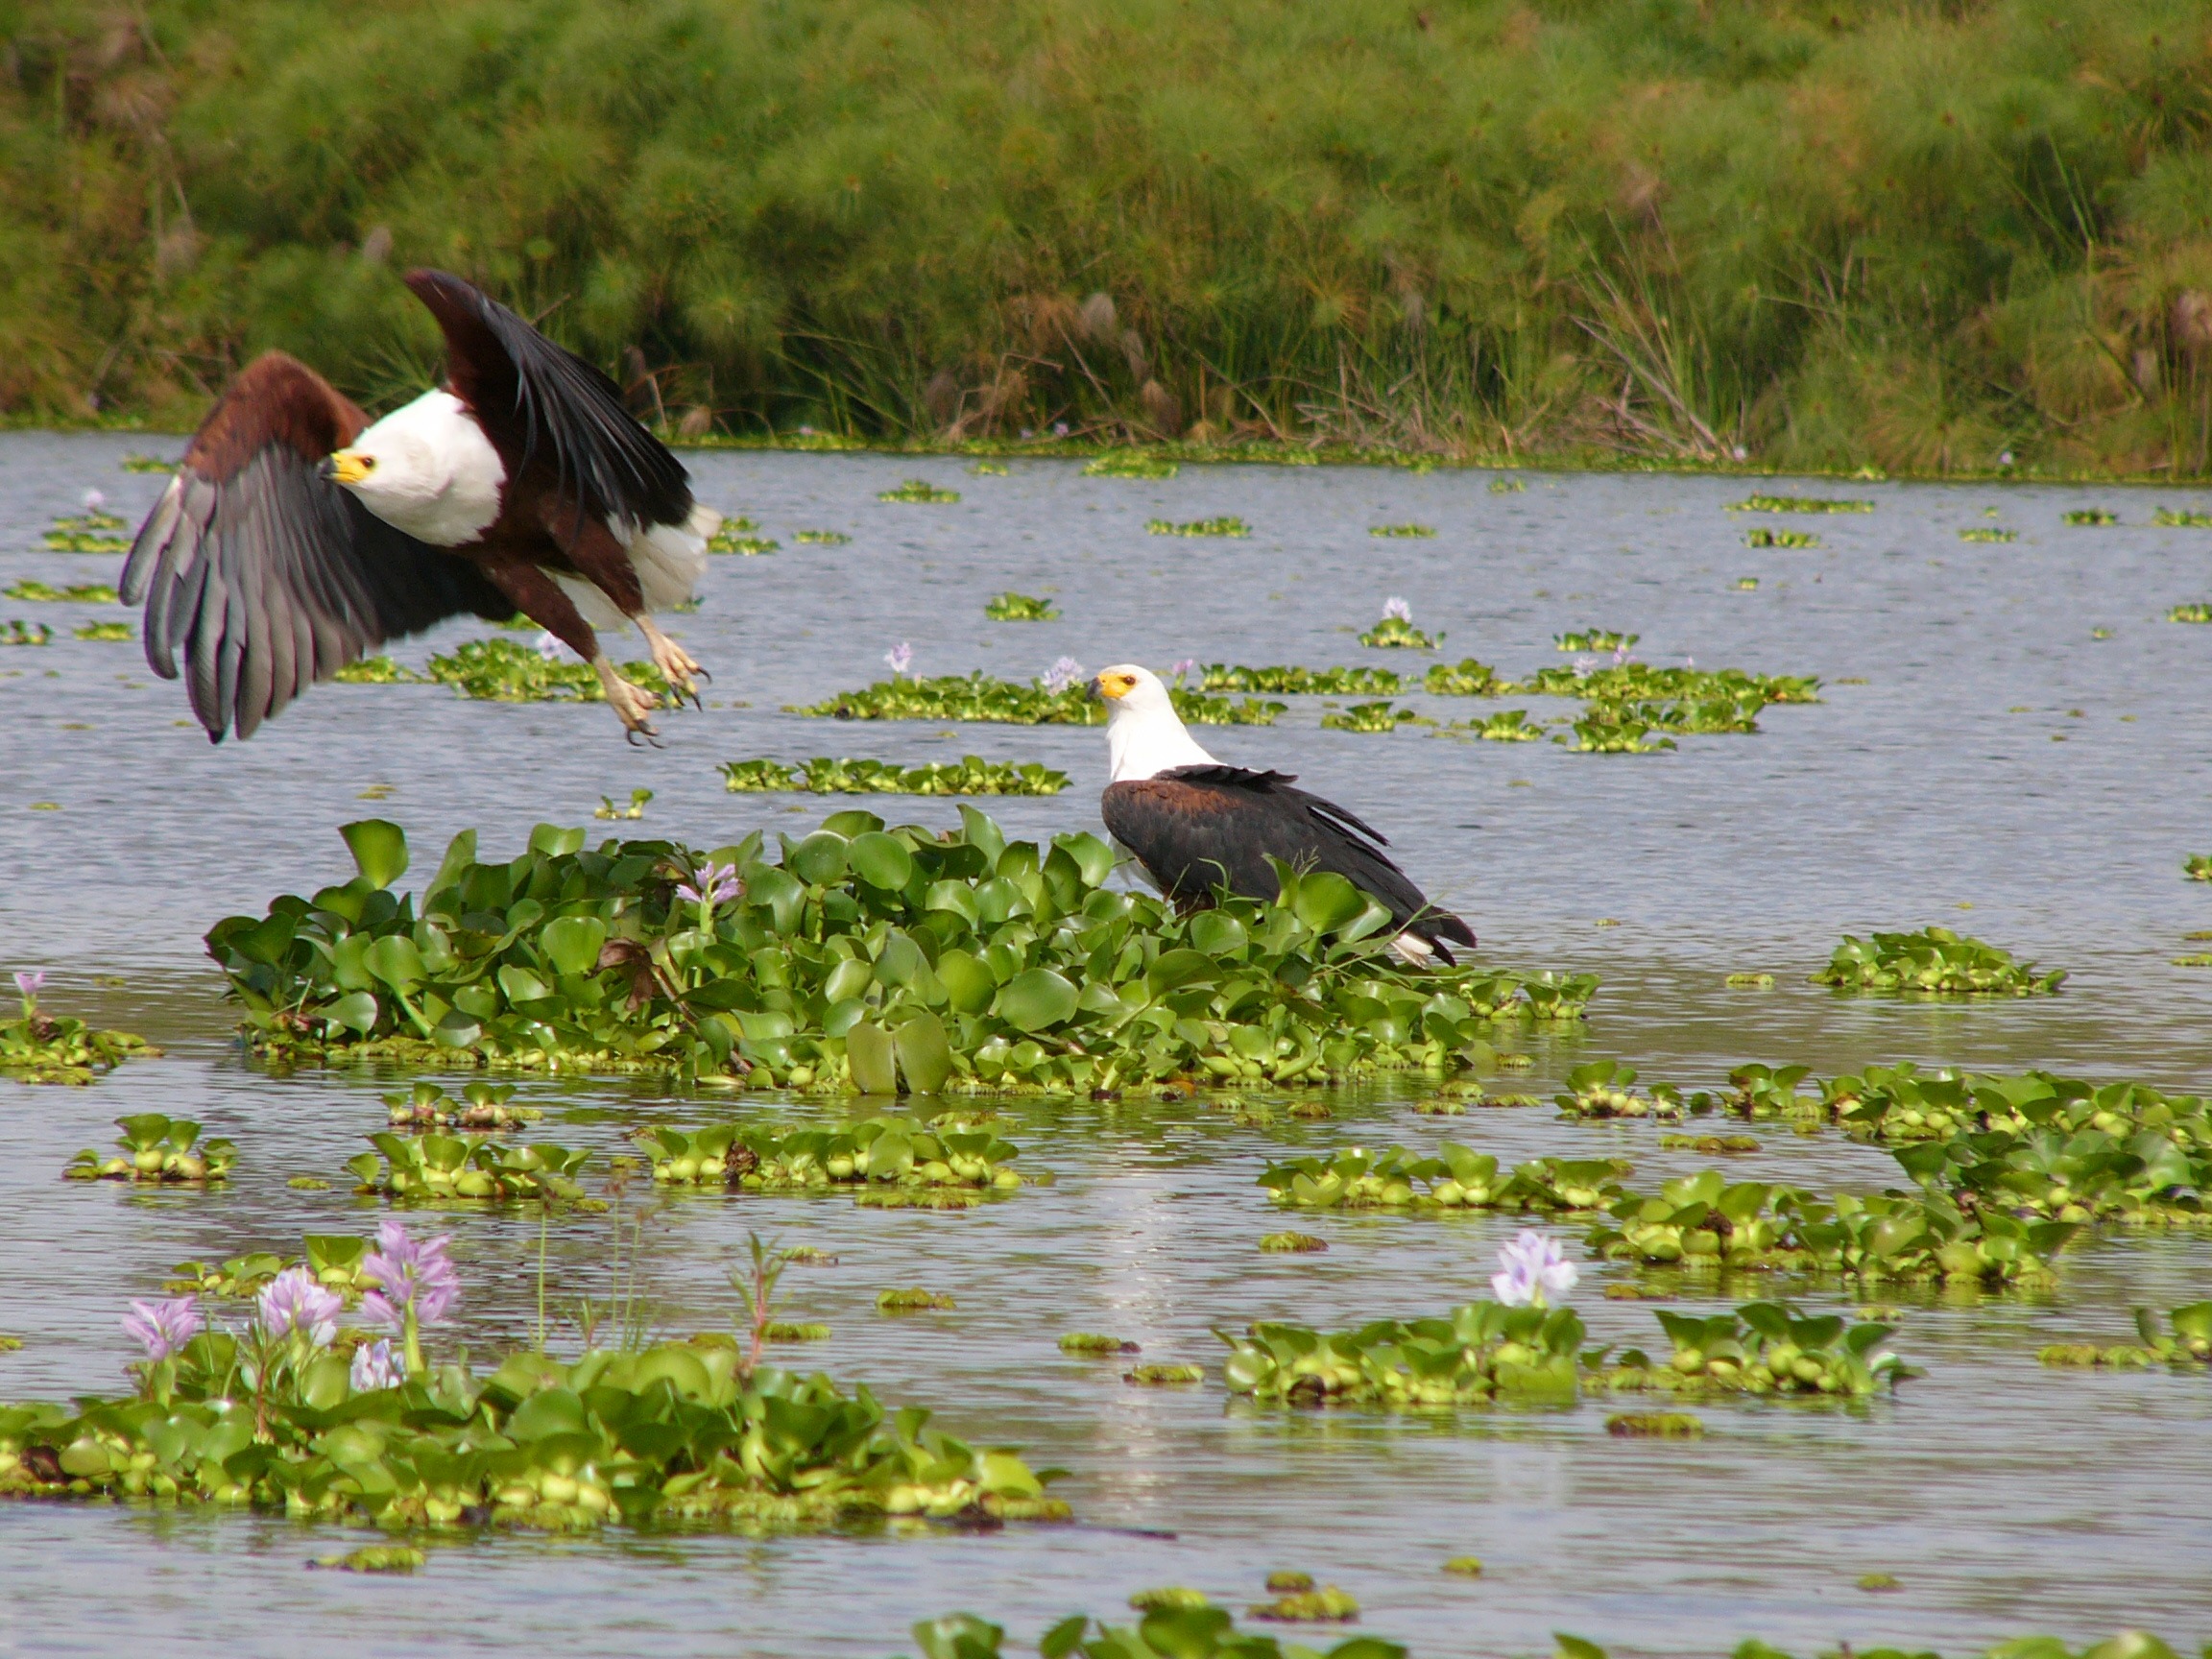
nature, bird, flying, wildlife, africa, eagle, fauna, majestic, wetland, vertebrate, beauty